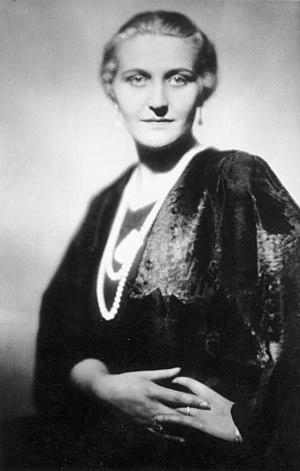
La condition féminine sous le Troisième Reich se caractérise par une politique visant à cantonner les femmes dans un rôle de mère et d'épouse et de les exclure de tout poste à responsabilité, notamment dans les sphères politiques ou universitaires. Si la politique nazie tranche nettement avec l'évolution émancipatrice de la république de Weimar, elle se distingue également de l'attitude patriarcale et conservatrice de l'Empire allemand. Depuis les réunions publiques électrisant des foules féminines, l'embrigadement des femmes au sein des organisations-satellites du Parti nazi, comme la Bund Deutscher Mädel ou la NS-Frauenschaft, est généralisé afin d'assurer la cohésion de la « communauté du peuple ».